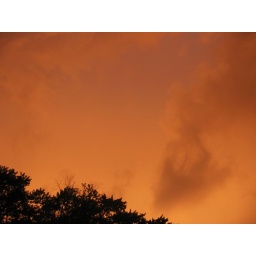
red sky in Toronto